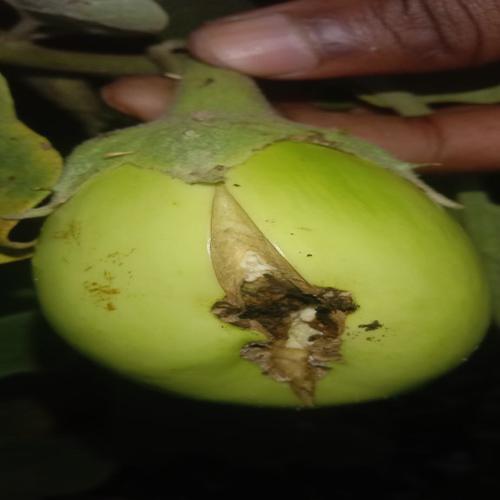
Label: Brinjal Fruit Creaking